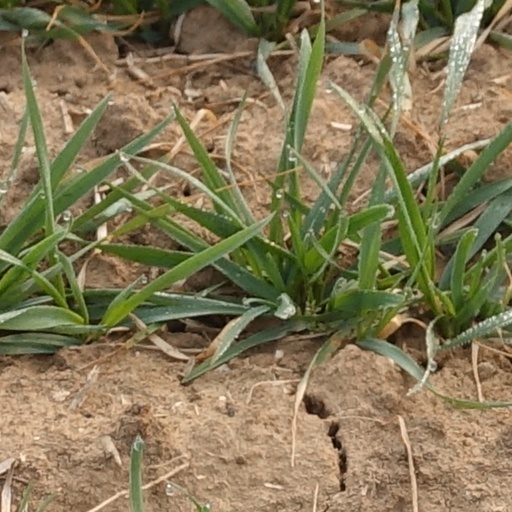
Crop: wheat